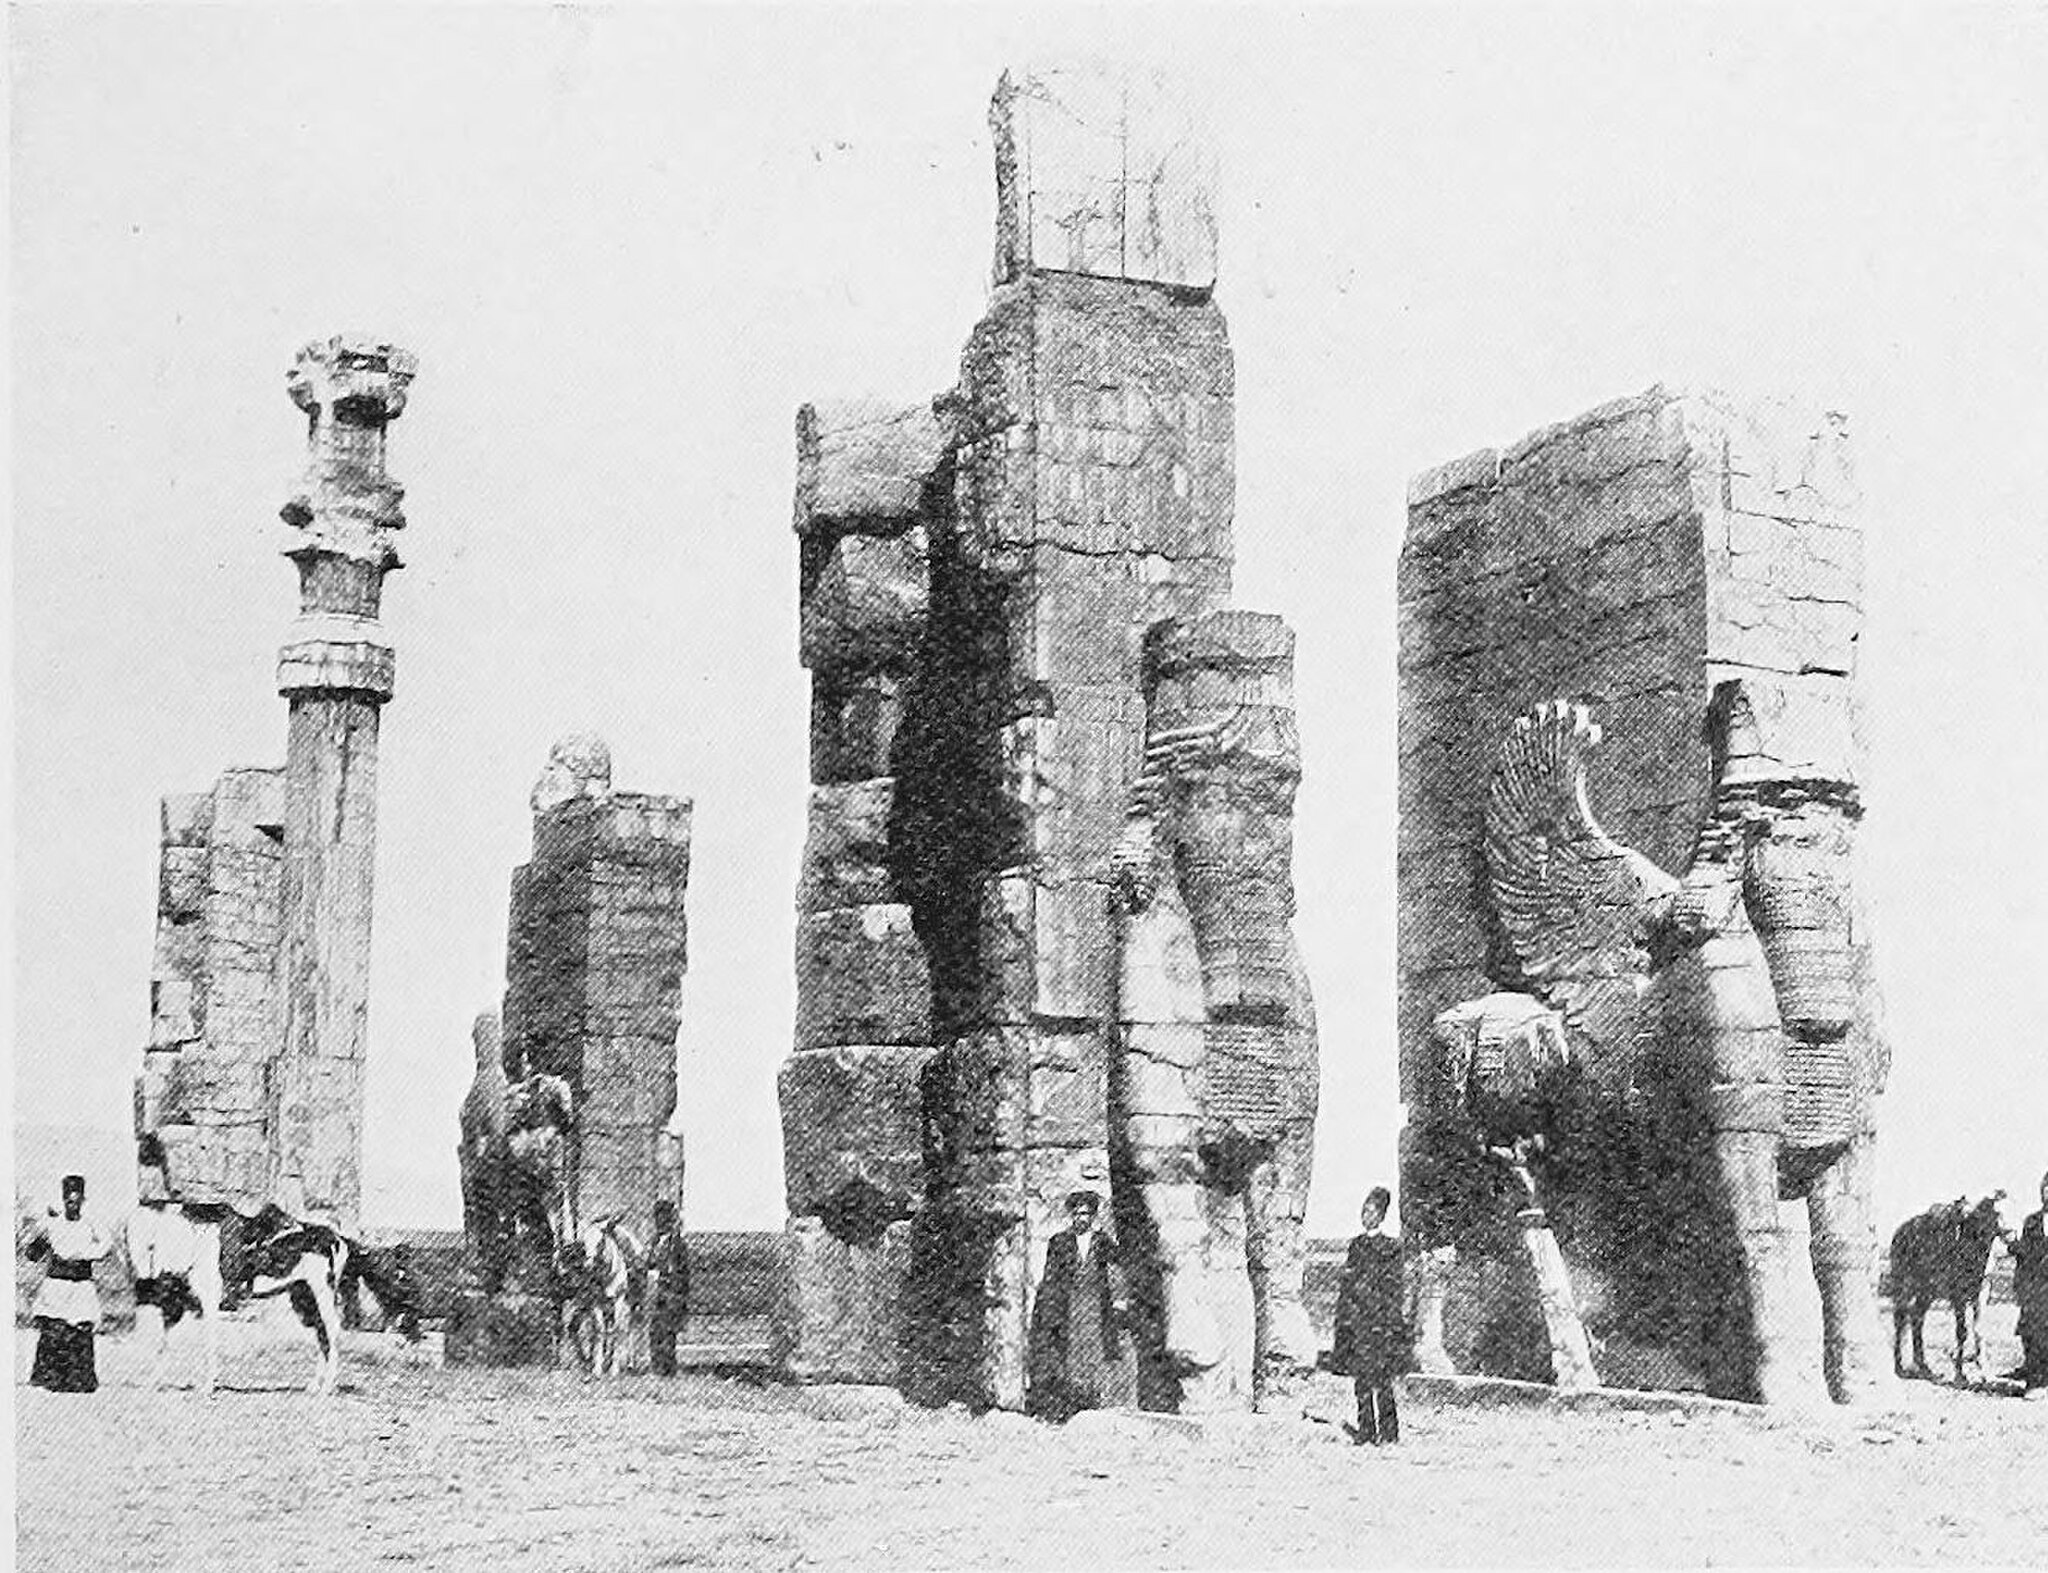
Title: A Short History of the World, p0130b
Description: Scan from book "A Short History of the World"
Date: 1922
Categories: Gate of All Nations, A Short History of the World, PD Old, CC-PD-Mark, Persepolis in the 1920s, People in Persepolis